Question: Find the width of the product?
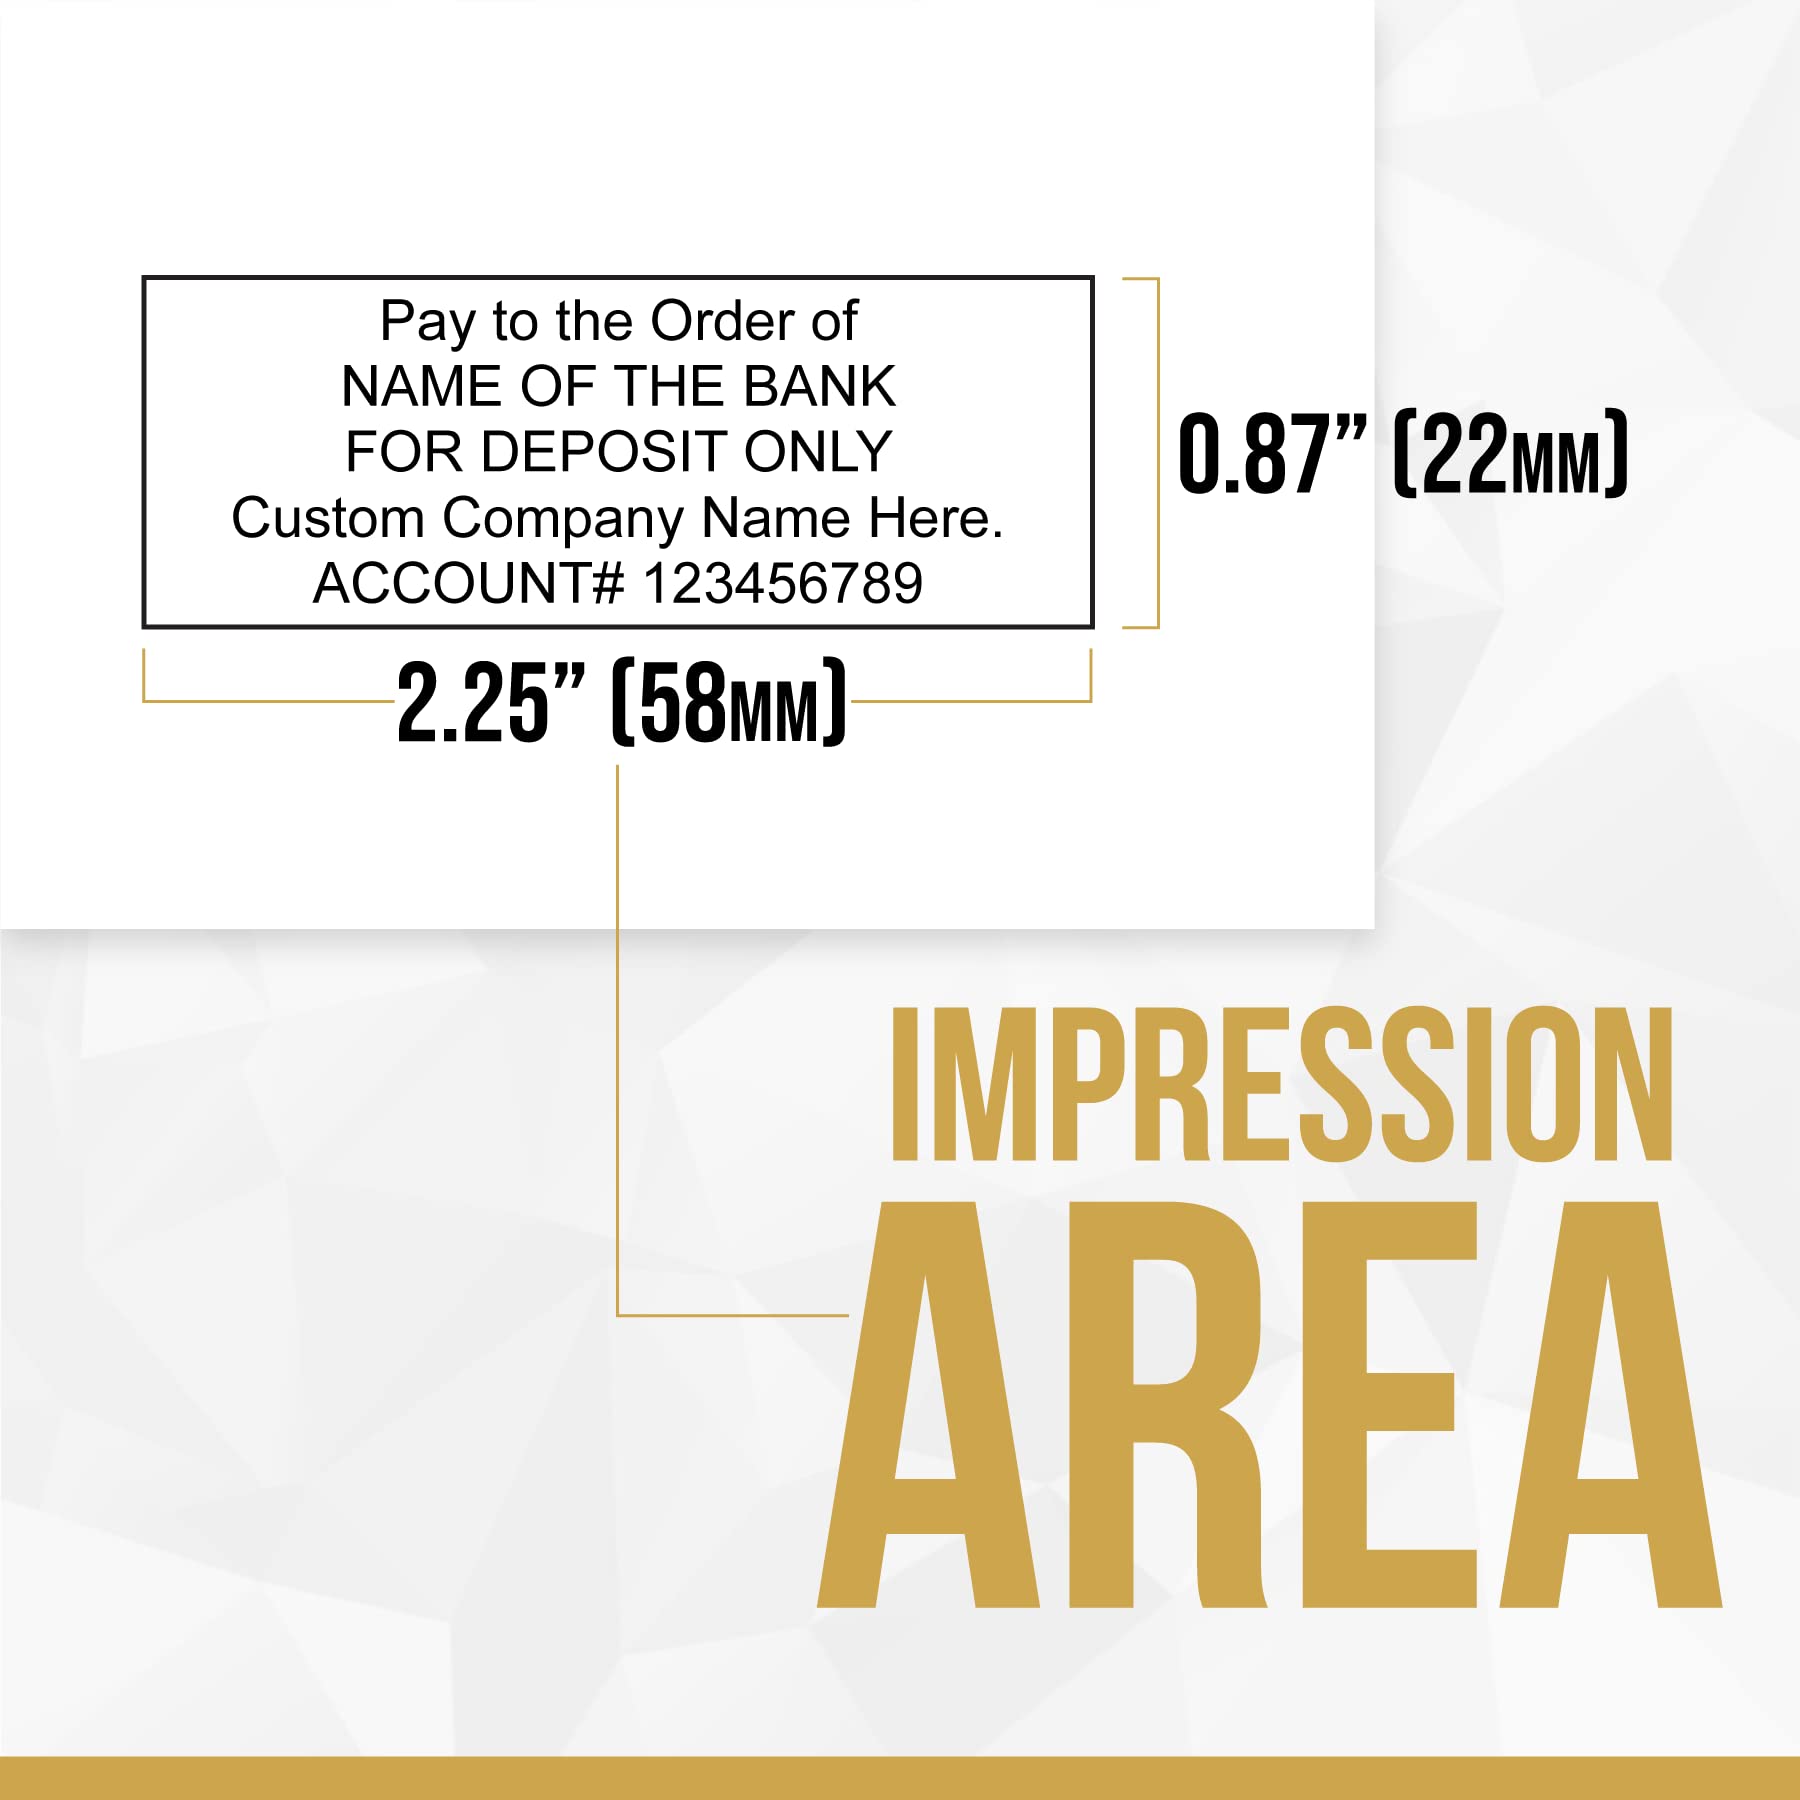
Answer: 22.0 millimetre